Justice Sueing

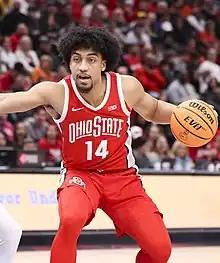
Sueing with Ohio State in 2023

Justice Lamont Sueing Jr. (born March 15, 1999) is an American college basketball player who last played for Czarni Słupsk in Polish Basketball League. He previously played for the California Golden Bears and the Ohio State Buckeyes.